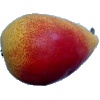
Label: Pear 2